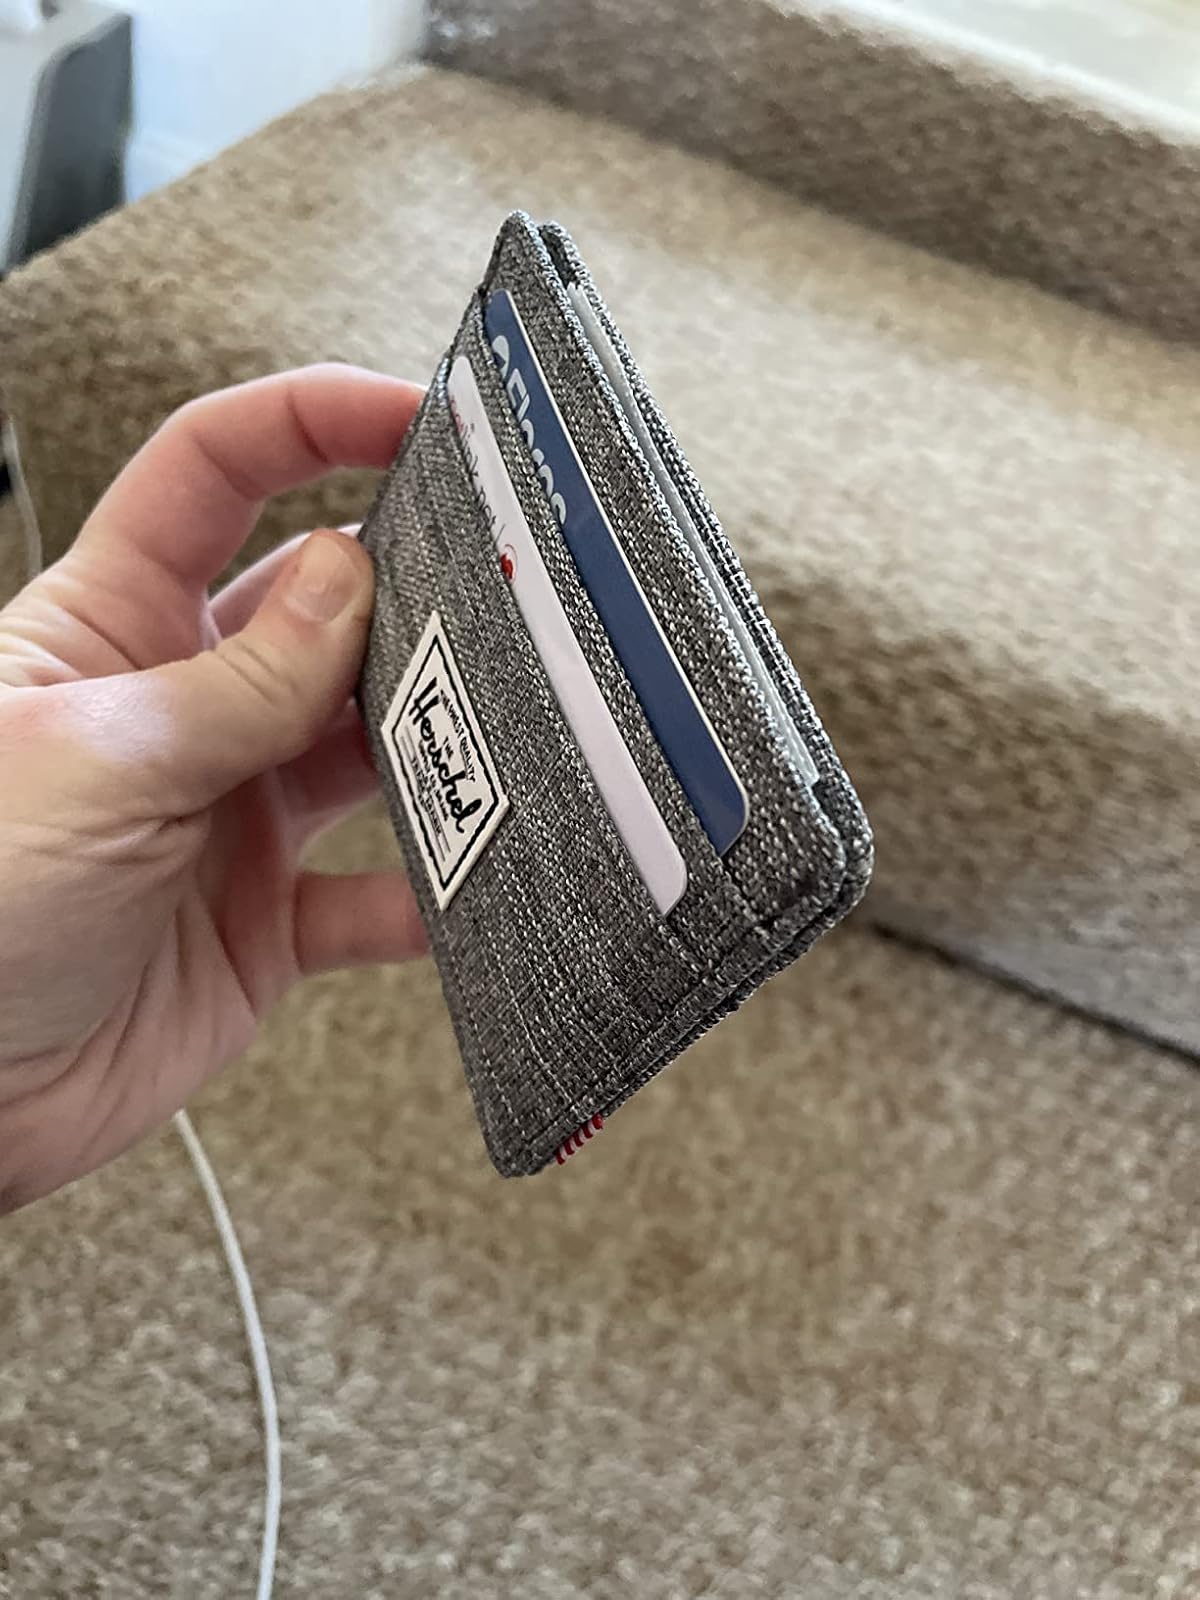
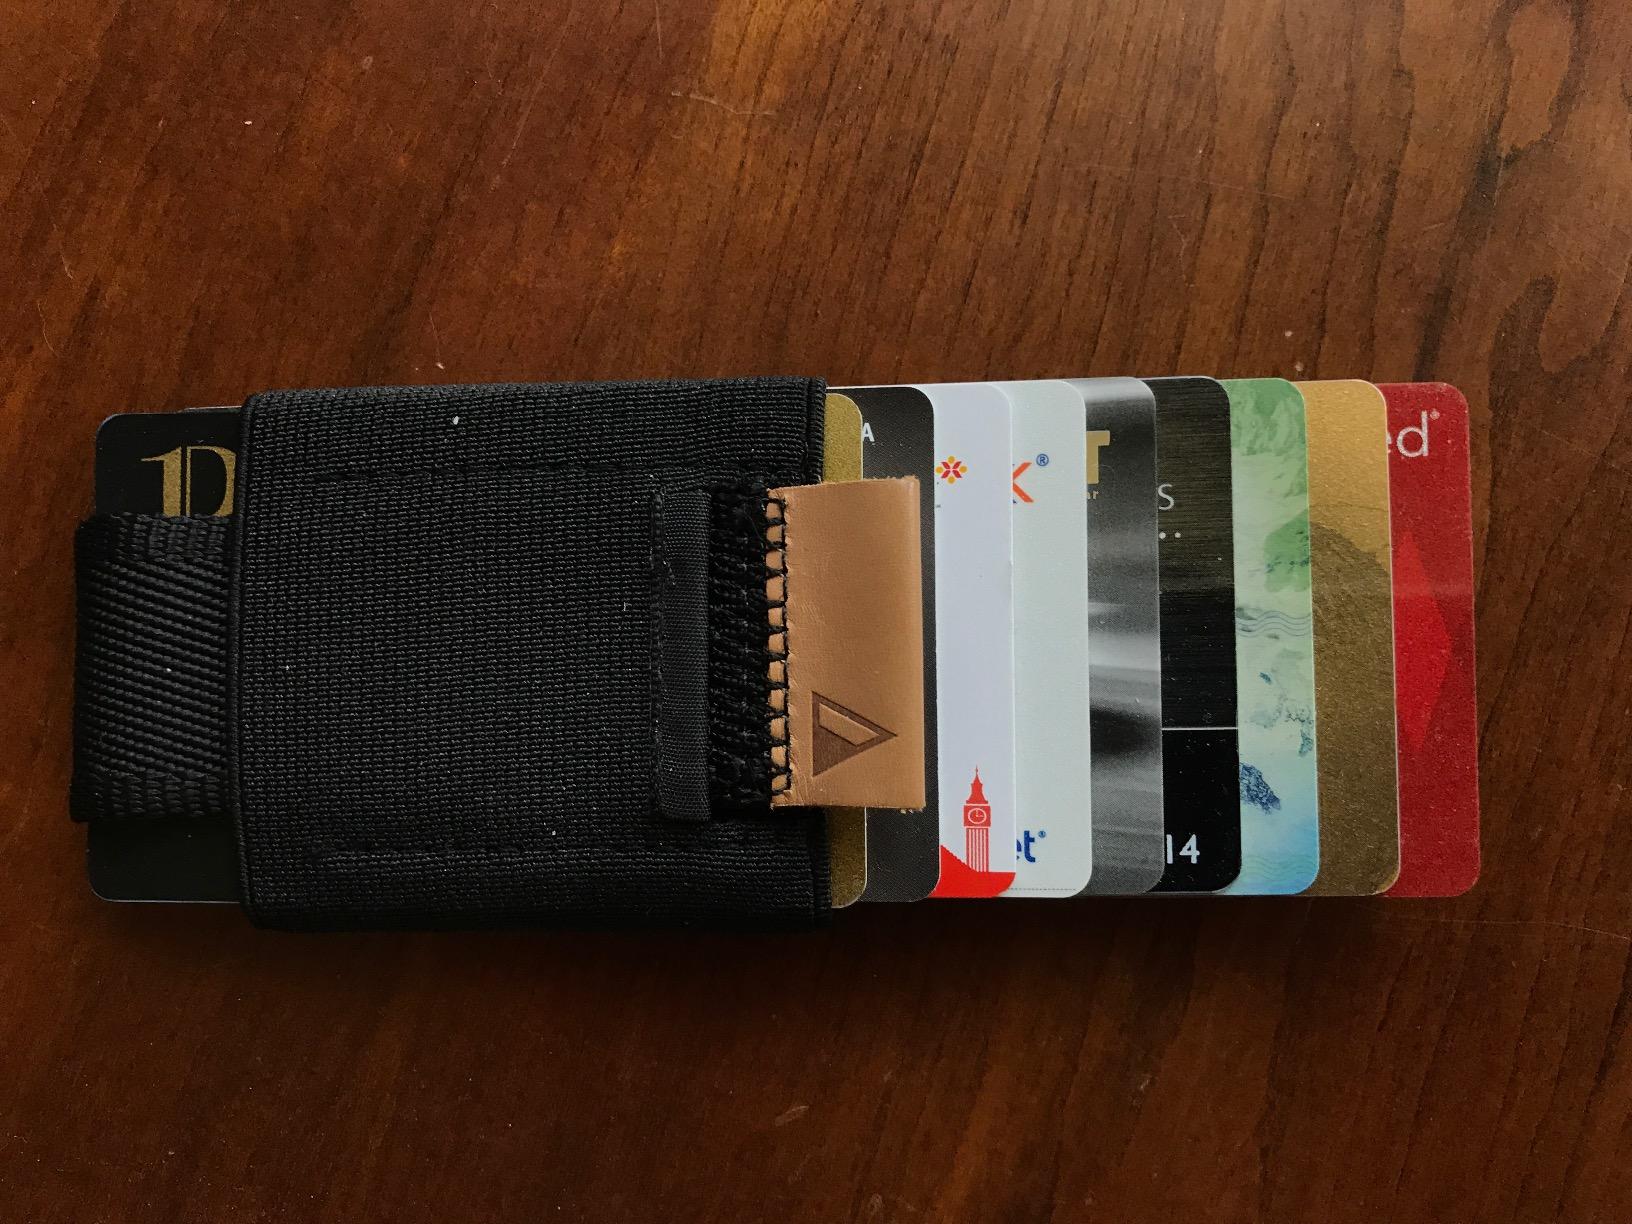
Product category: accessories_wallet
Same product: no